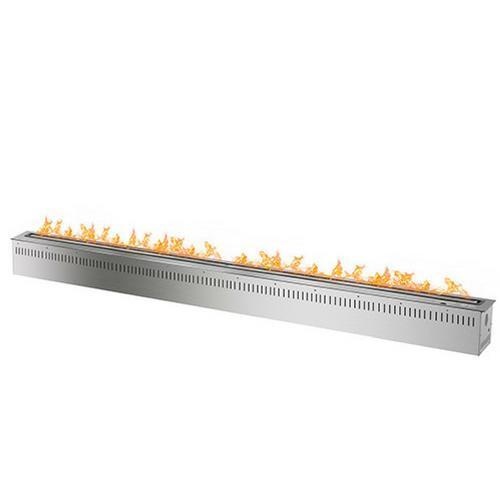
The Bio Flame 72-Inch Smart Black or Stainless Steel Ethanol Burner
No Smoke, No Hassle – Install a Clean Burning Ethanol Fireplace With Real Flames Are you tired of the hassle and expense that comes with traditional fireplace installations? The construction mess, the smoke-filled rooms, and the constant maintenance can be overwhelming. Leave behind the complexities of traditional fireplace installations and switch to an ethanol fireplace. This ethanol burner is here to revolutionize your indoor or outdoor space by allowing a clean-burning, bioethanol fireplace. But first, what is an ethanol fireplace? It is a fireplace that runs on bioethanol fuel, eliminating the need for gas lines or chimneys which makes installation a breeze. Plus, bioethanol fuel is eco-friendly and burns cleanly without any smoke or soot. But ethanol fireplaces aren't the only thing this ethanol burner is for, you can customize anything, from tables to countertops, and many more! With multiple burners, you can create a seamless and captivating fire feature that surrounds and mesmerizes you. Are ethanol fireplaces safe? Rest assured, an insulated bottom tray prevents fire damage and is UL Listed to certify it follows North American Safety Standards. Start enjoying the warmth and beauty of an alcohol fireplace in your home or business. While our free shipping offer is still available, buy now! What's Included: Ethanol Burner, Lighting Rod, Lighter, Funnel, and User's Manual Features Ethanol Burner, easily create a fireplace area in any indoor or outdoor space 6 Adjustable Heat Settings to achieve your desired level of comfort Offers convenient controls with a handheld remote or TheBioFlame App Automatic Fuel Refill System with Safety Sensor Vent-Free: Chimneys, gas lines, and venting systems are a thing of the past Better for your health as it burns cleanly with no harmful ashes or soot Easy fireplace installation: no need for permanent or expensive connections Sleep Timer turns it off at a preset time for your convenience Option to voice control your fireplace via Google Home or Amazon Alexa An insulated bottom tray ensures a safer fireplace area 18 L fuel capacity with 18 hr burn time, enough to keep you warm all night The clean-burning fireplace burner uses eco-friendly bio-ethanol (Never substitute another fuel) Requires an electrical connection 18,000 BTU – 51,000 BTU Heats on average 1410 sq ft Dimensions: 6.6' H x 72' W x 7.6' D UL Listed 5-year manufacturer's warranty What's In The Box Ethanol Burner - 1 pc. Lighting Rod - 1 pc. Lighter - 1 pc. Funnel - 1 pc. User's Manual - 1 pc. Downloads Recommended Fuel Bio-ethanol is produced from renewable resources and is further refined with clean additives to eliminate smoke, odor, and soot when the fuel undergoes combustion. This fuel produces natural-look 12' flames that will be a wonderful art piece for your home! Delivery Order shipment preparation takes 3 days. Once shipped orders usually take 2 weeks to be delivered. These are estimations; delivery can be delayed for reasons beyond our control. You can always contact us to know the exact delivery time once you placed an order with us. Have a look at our shipping policy here.
Brand: The Bio Flame
Category: Home & Garden > Fireplaces